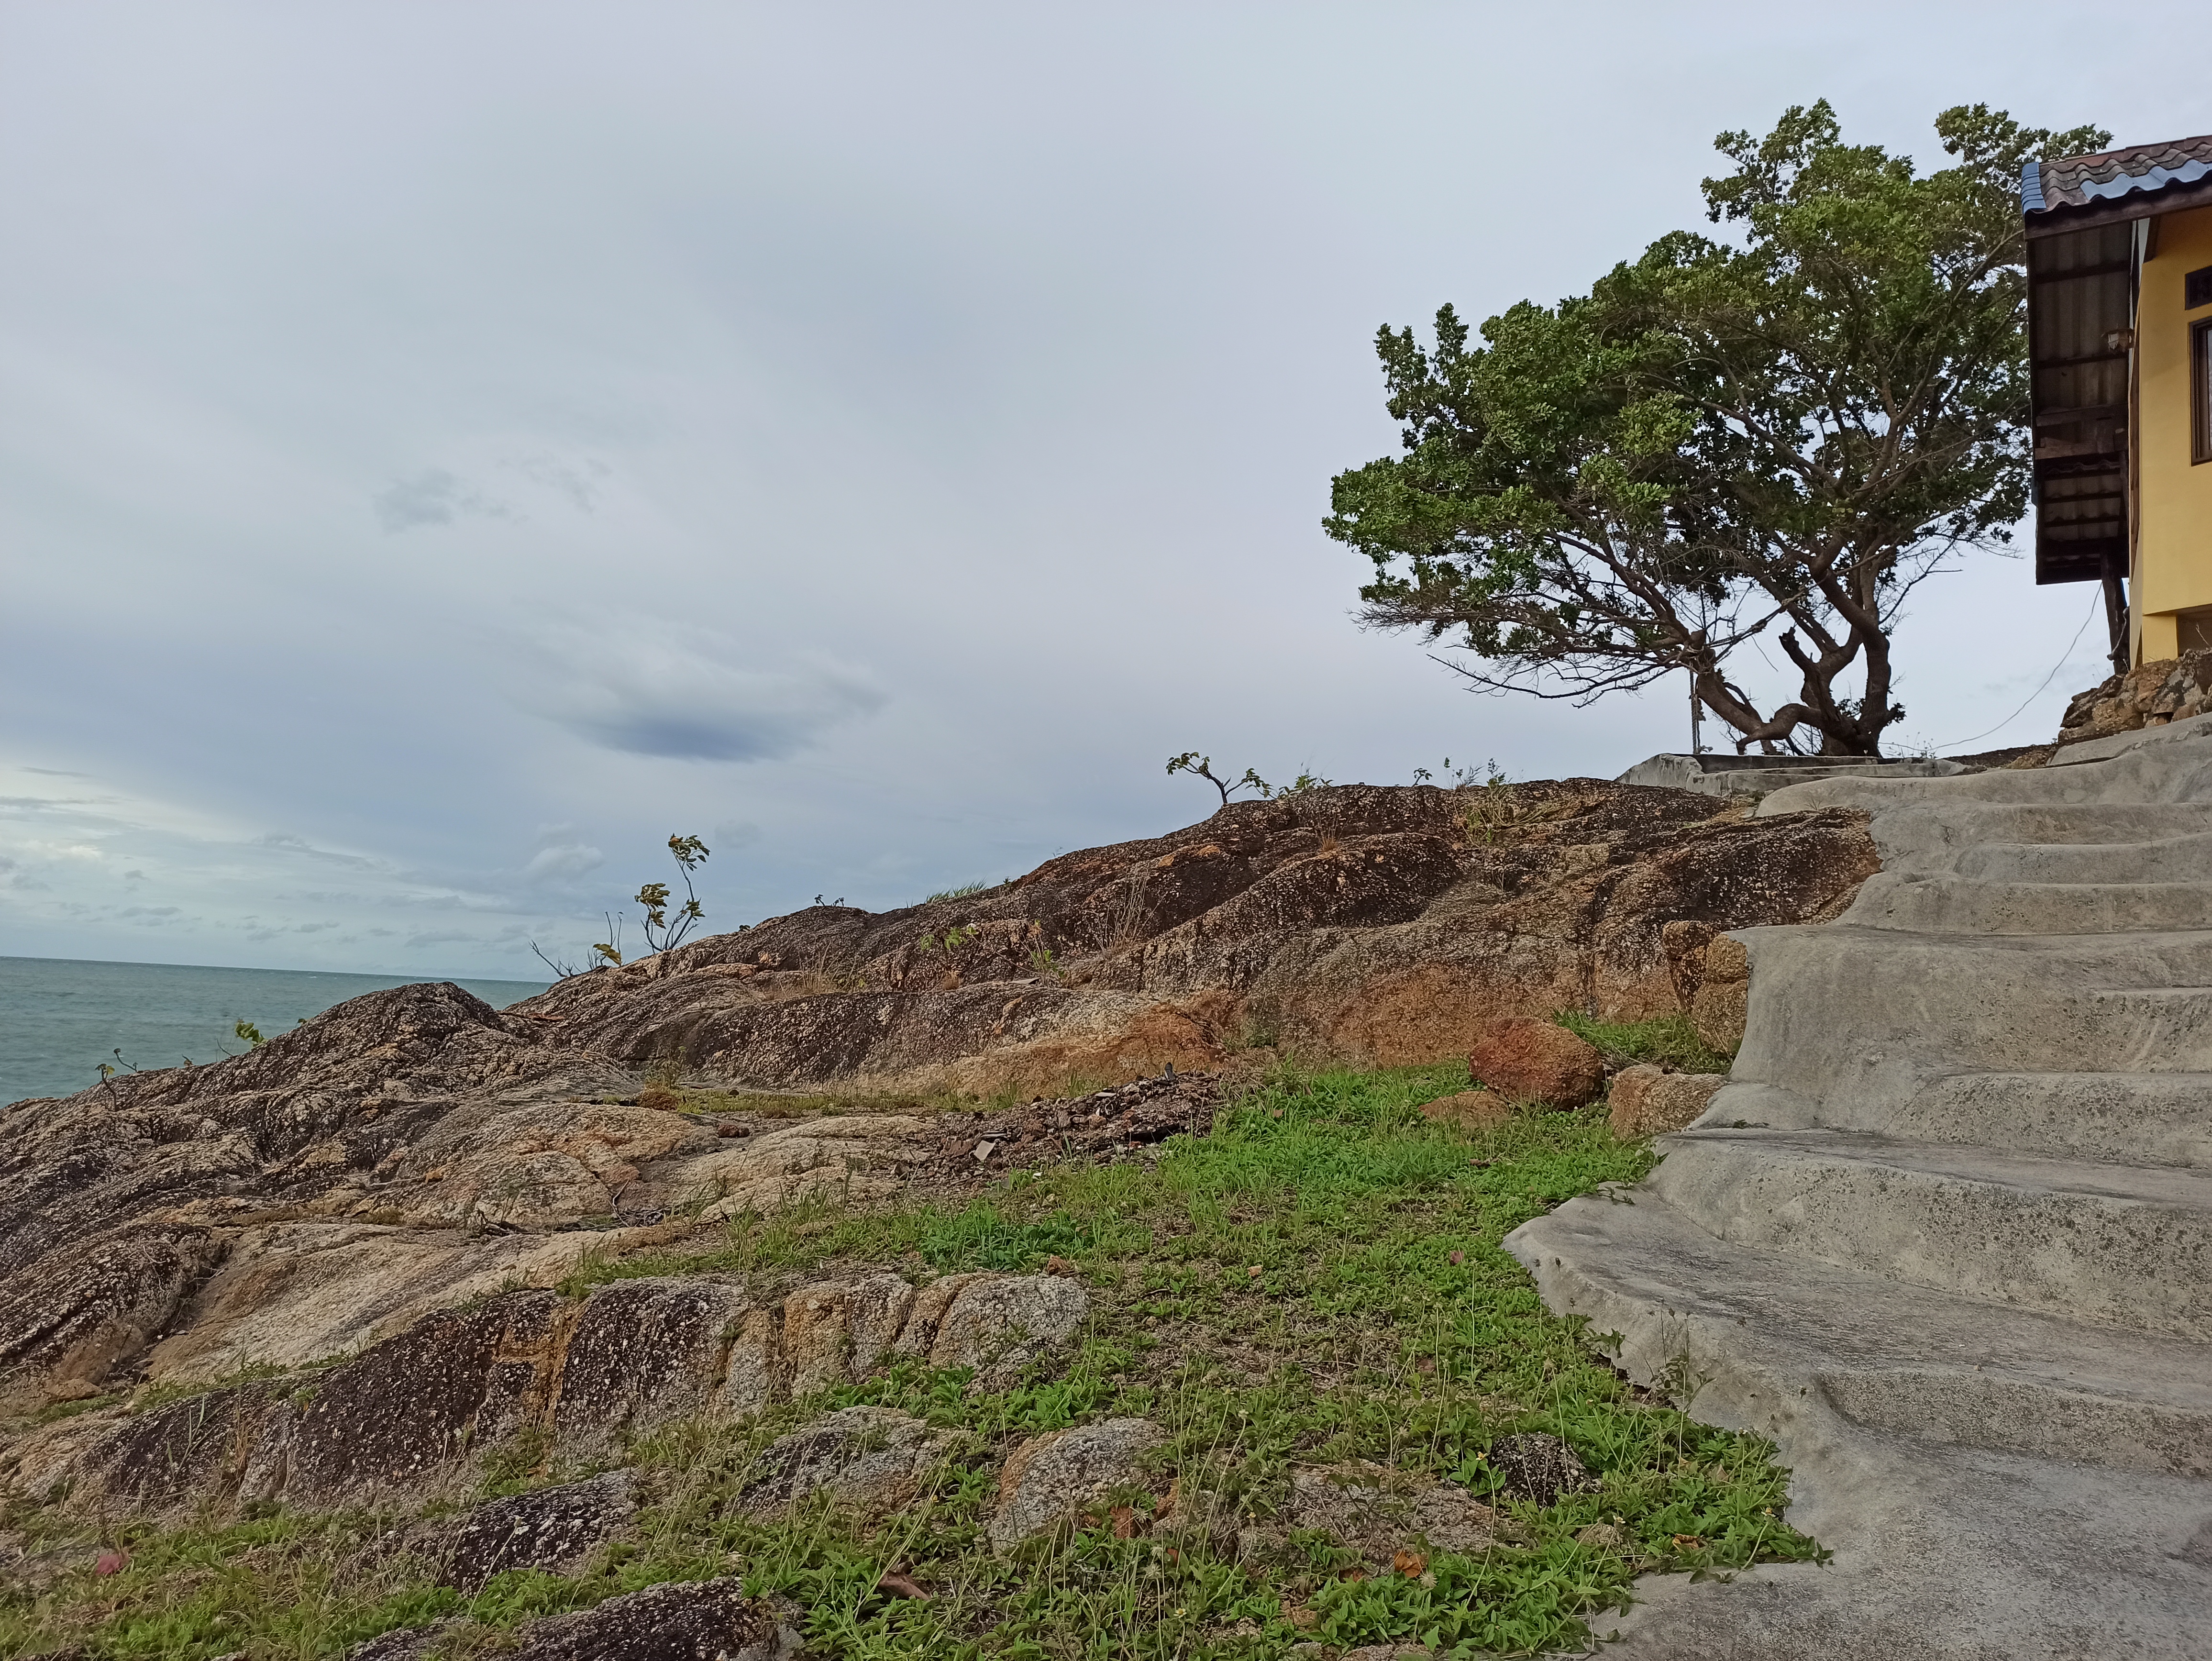
sea, grass, greenery, stones, landscape, panorama, rock, waves, sun, tropics, thailand, island, house, hotel, steps, tree, sky, cloud, plant, window, slope, bedrock, mountain, terrain, formation, building, outcrop, hill, road, wood, soil, stone wall, chaparral, klippe, ancient history, history, escarpment, headland, tourism, cape, ocean, shrubland